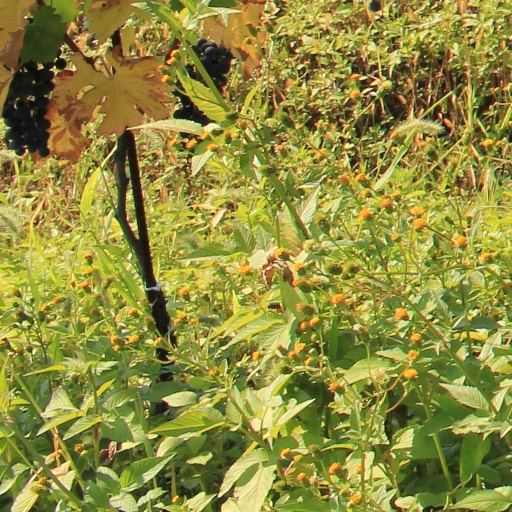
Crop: grape